Mamma Mia (30 Rock)

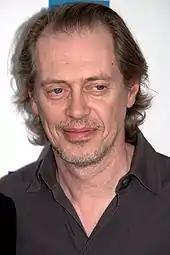
Actor Steve Buscemi guest starred as Lenny Wosniak in "Mamma Mia".

"Mamma Mia" was written by co-executive producer Ron Weiner, making it his fourth writing credit after "Secrets and Lies", "Señor Macho Solo", and "Goodbye, My Friend". The episode was directed by series producer Don Scardino, his twentieth for the series. "Mamma Mia" originally aired in the United States on May 7, 2009, on NBC as the twenty-first episode of the show's third season and the 57th overall episode of the series.